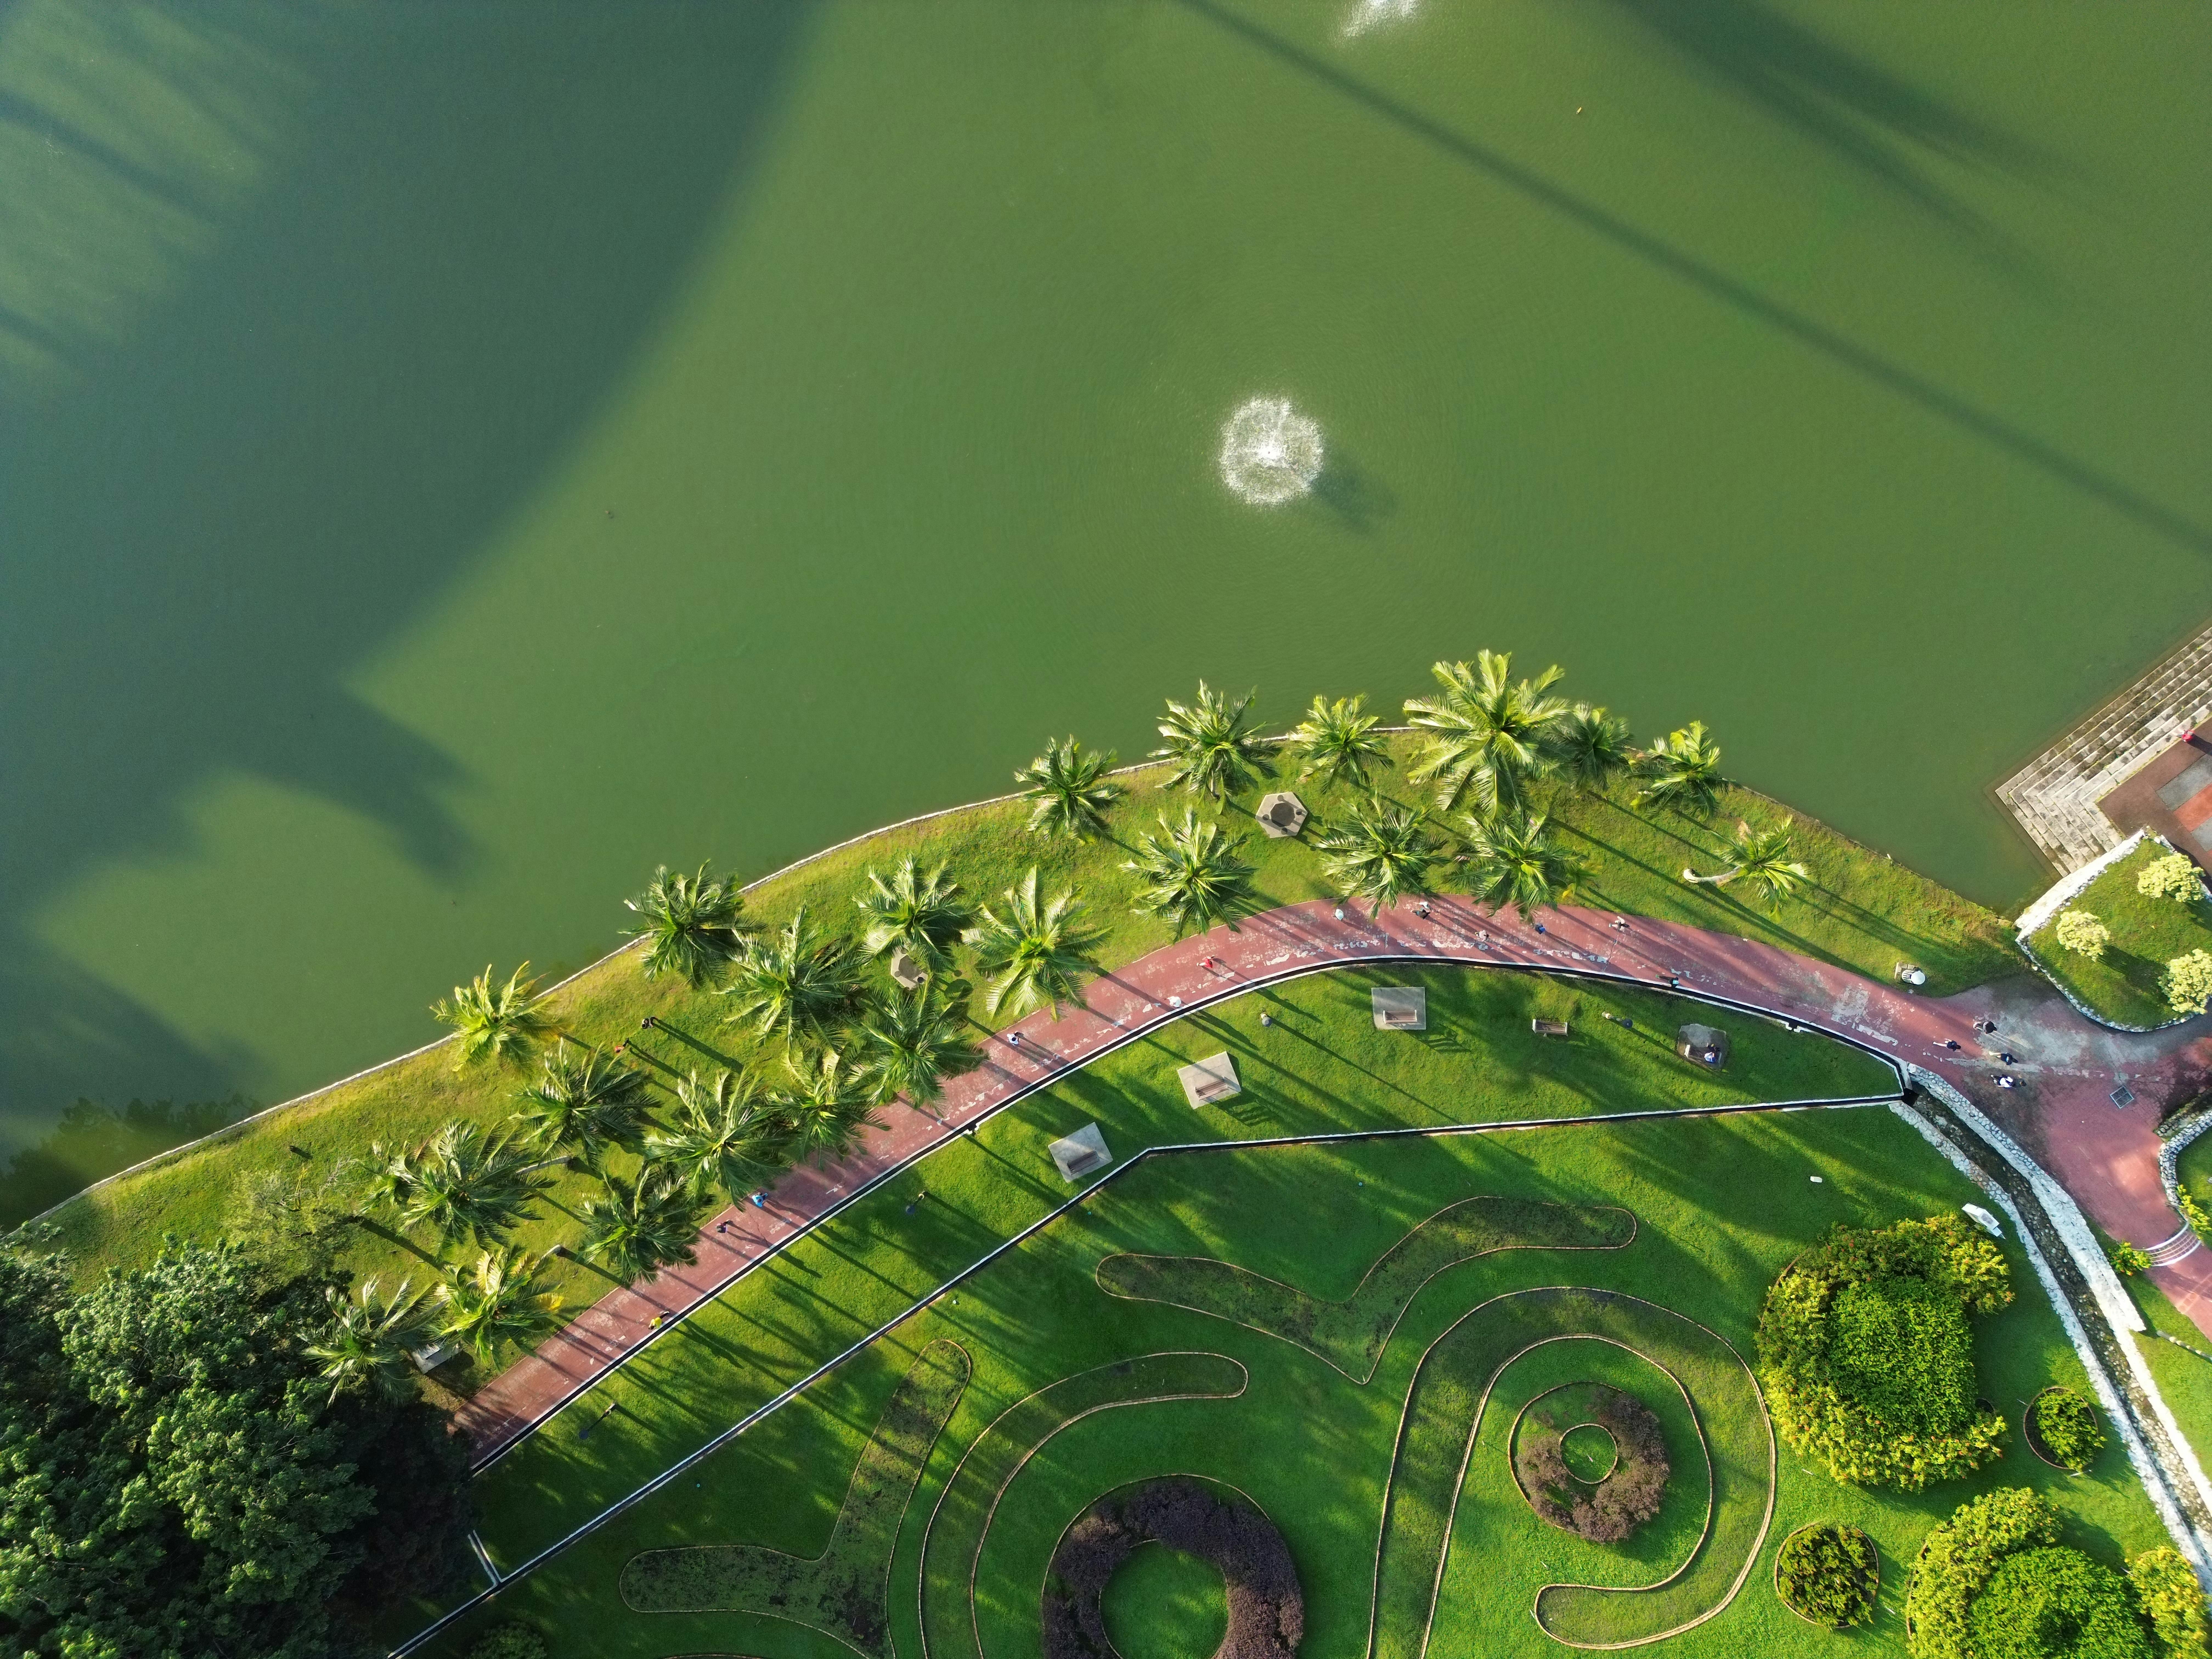
tree, terrestrial plant, urban design, plant, grass, landscape, circle, bird's eye view, sport venue, macro photography, aerial photography, water, art, grassland, aquatic plant, pattern, stadium